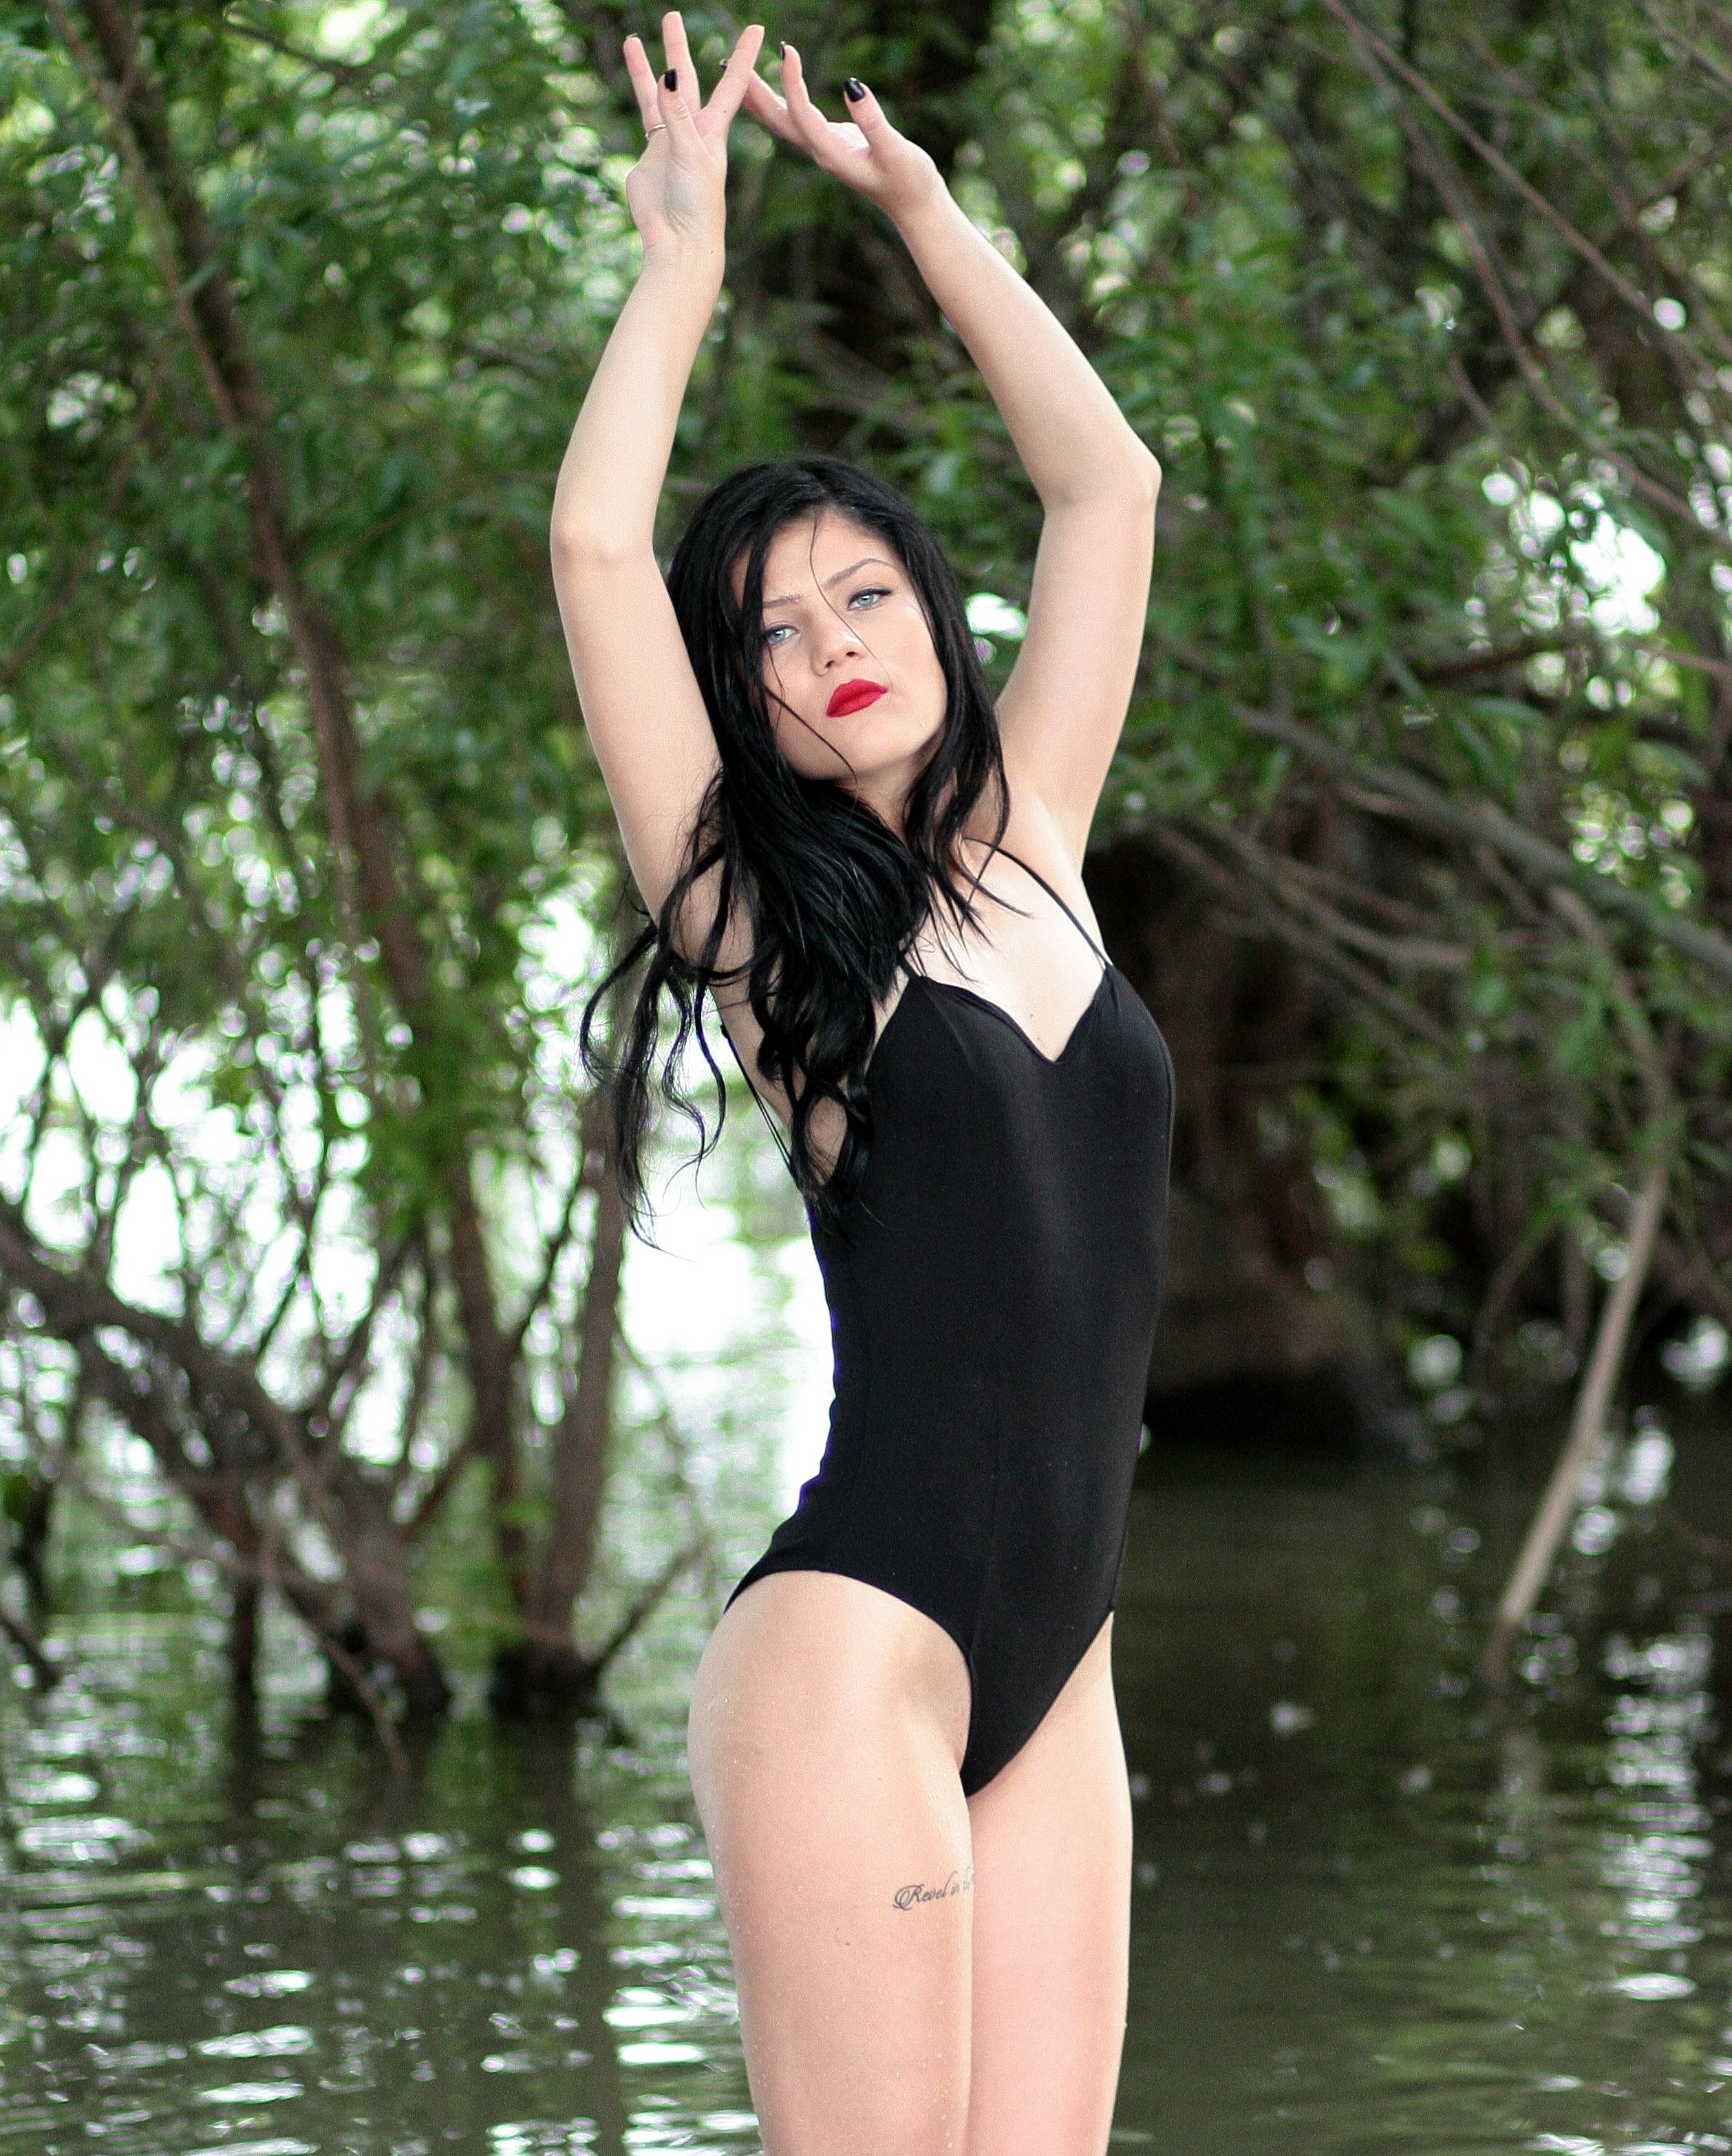
water, forest, girl, leg, model, clothing, lady, muscle, swimwear, thigh, swimsuit, beauty, sensual, abdomen, photo shoot, supermodel